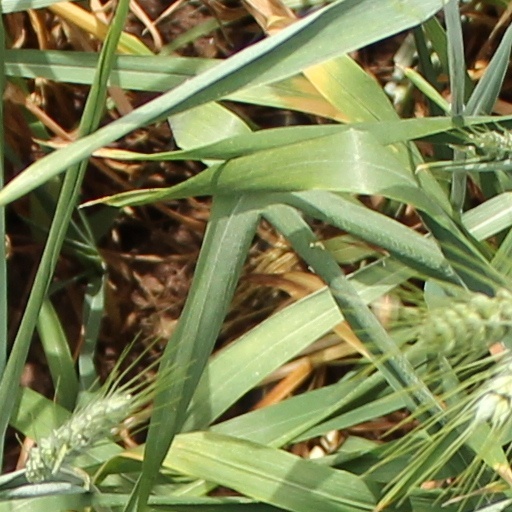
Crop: wheat